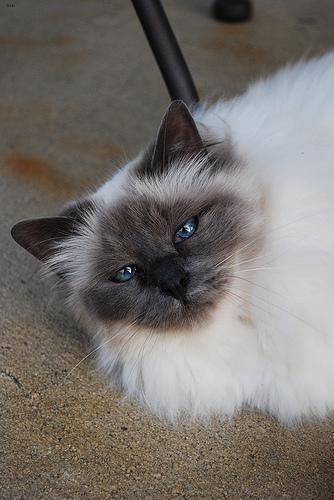
Birman